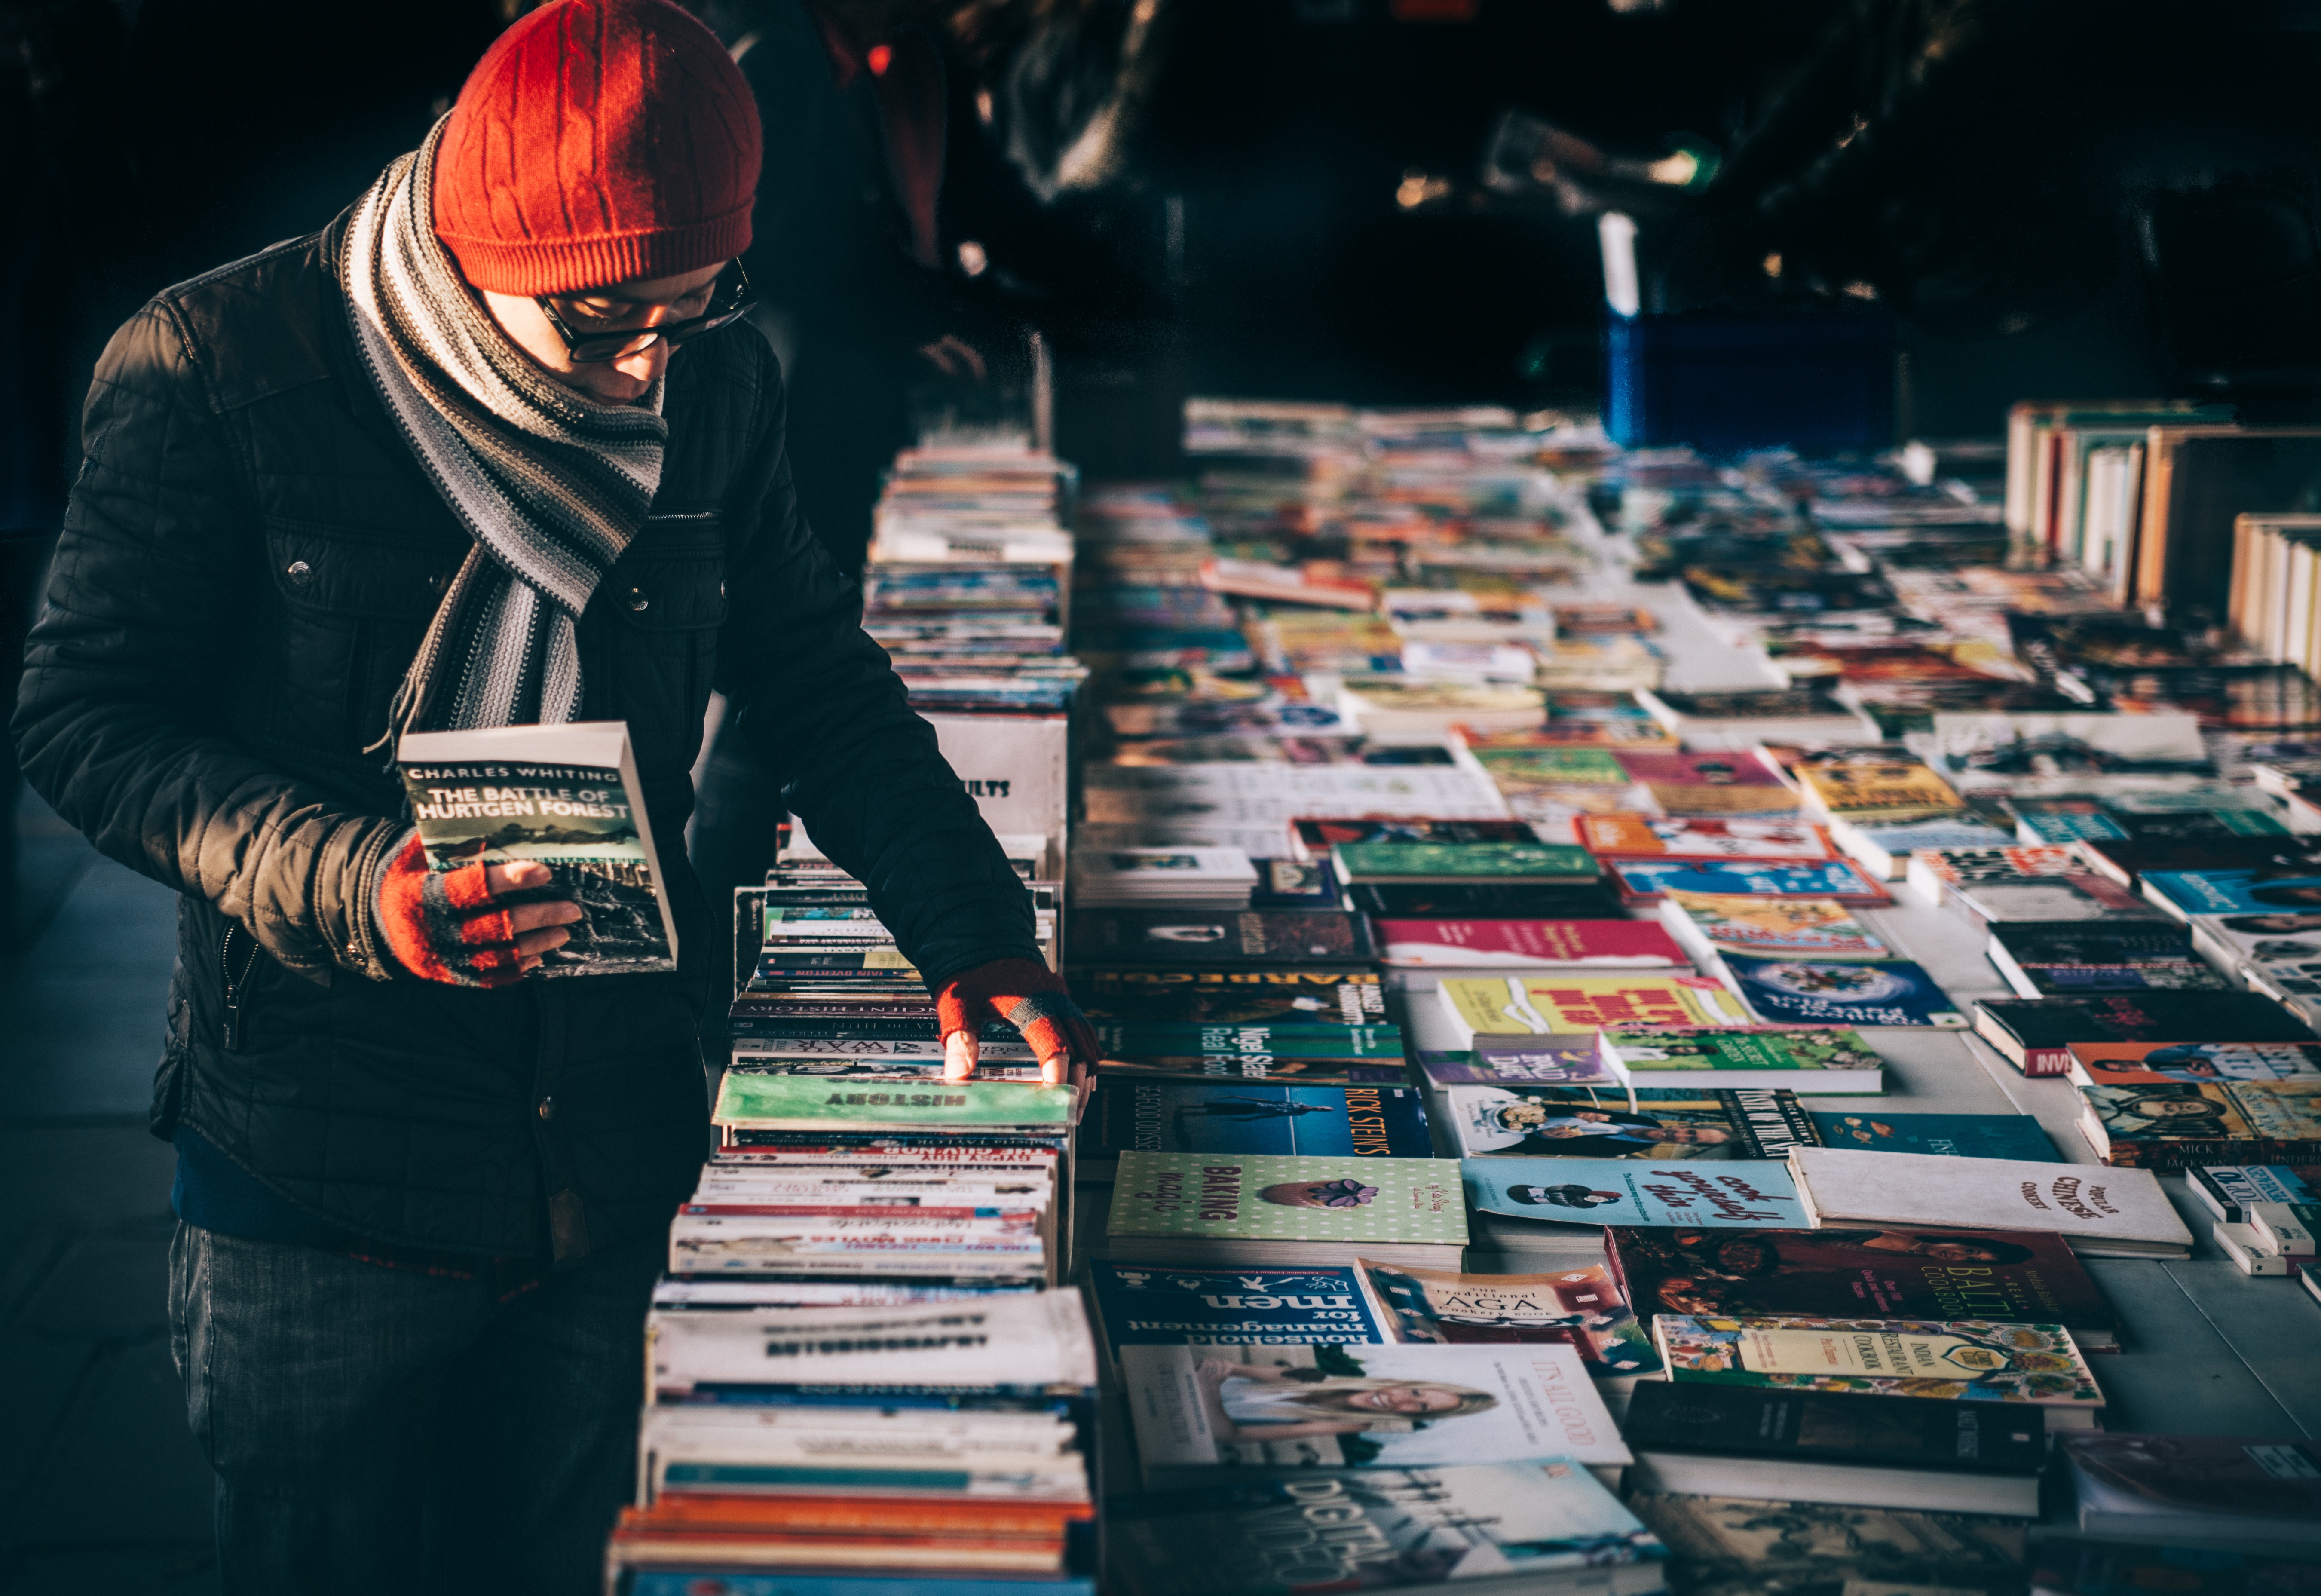
color